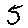
Label: 5